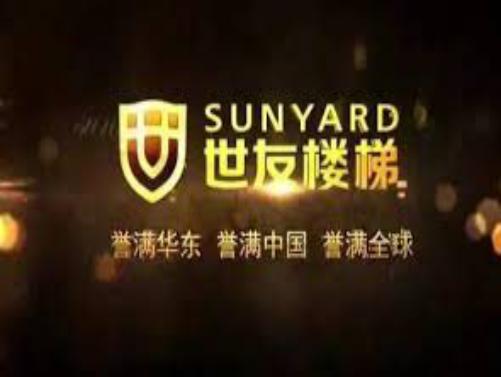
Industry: Necessities